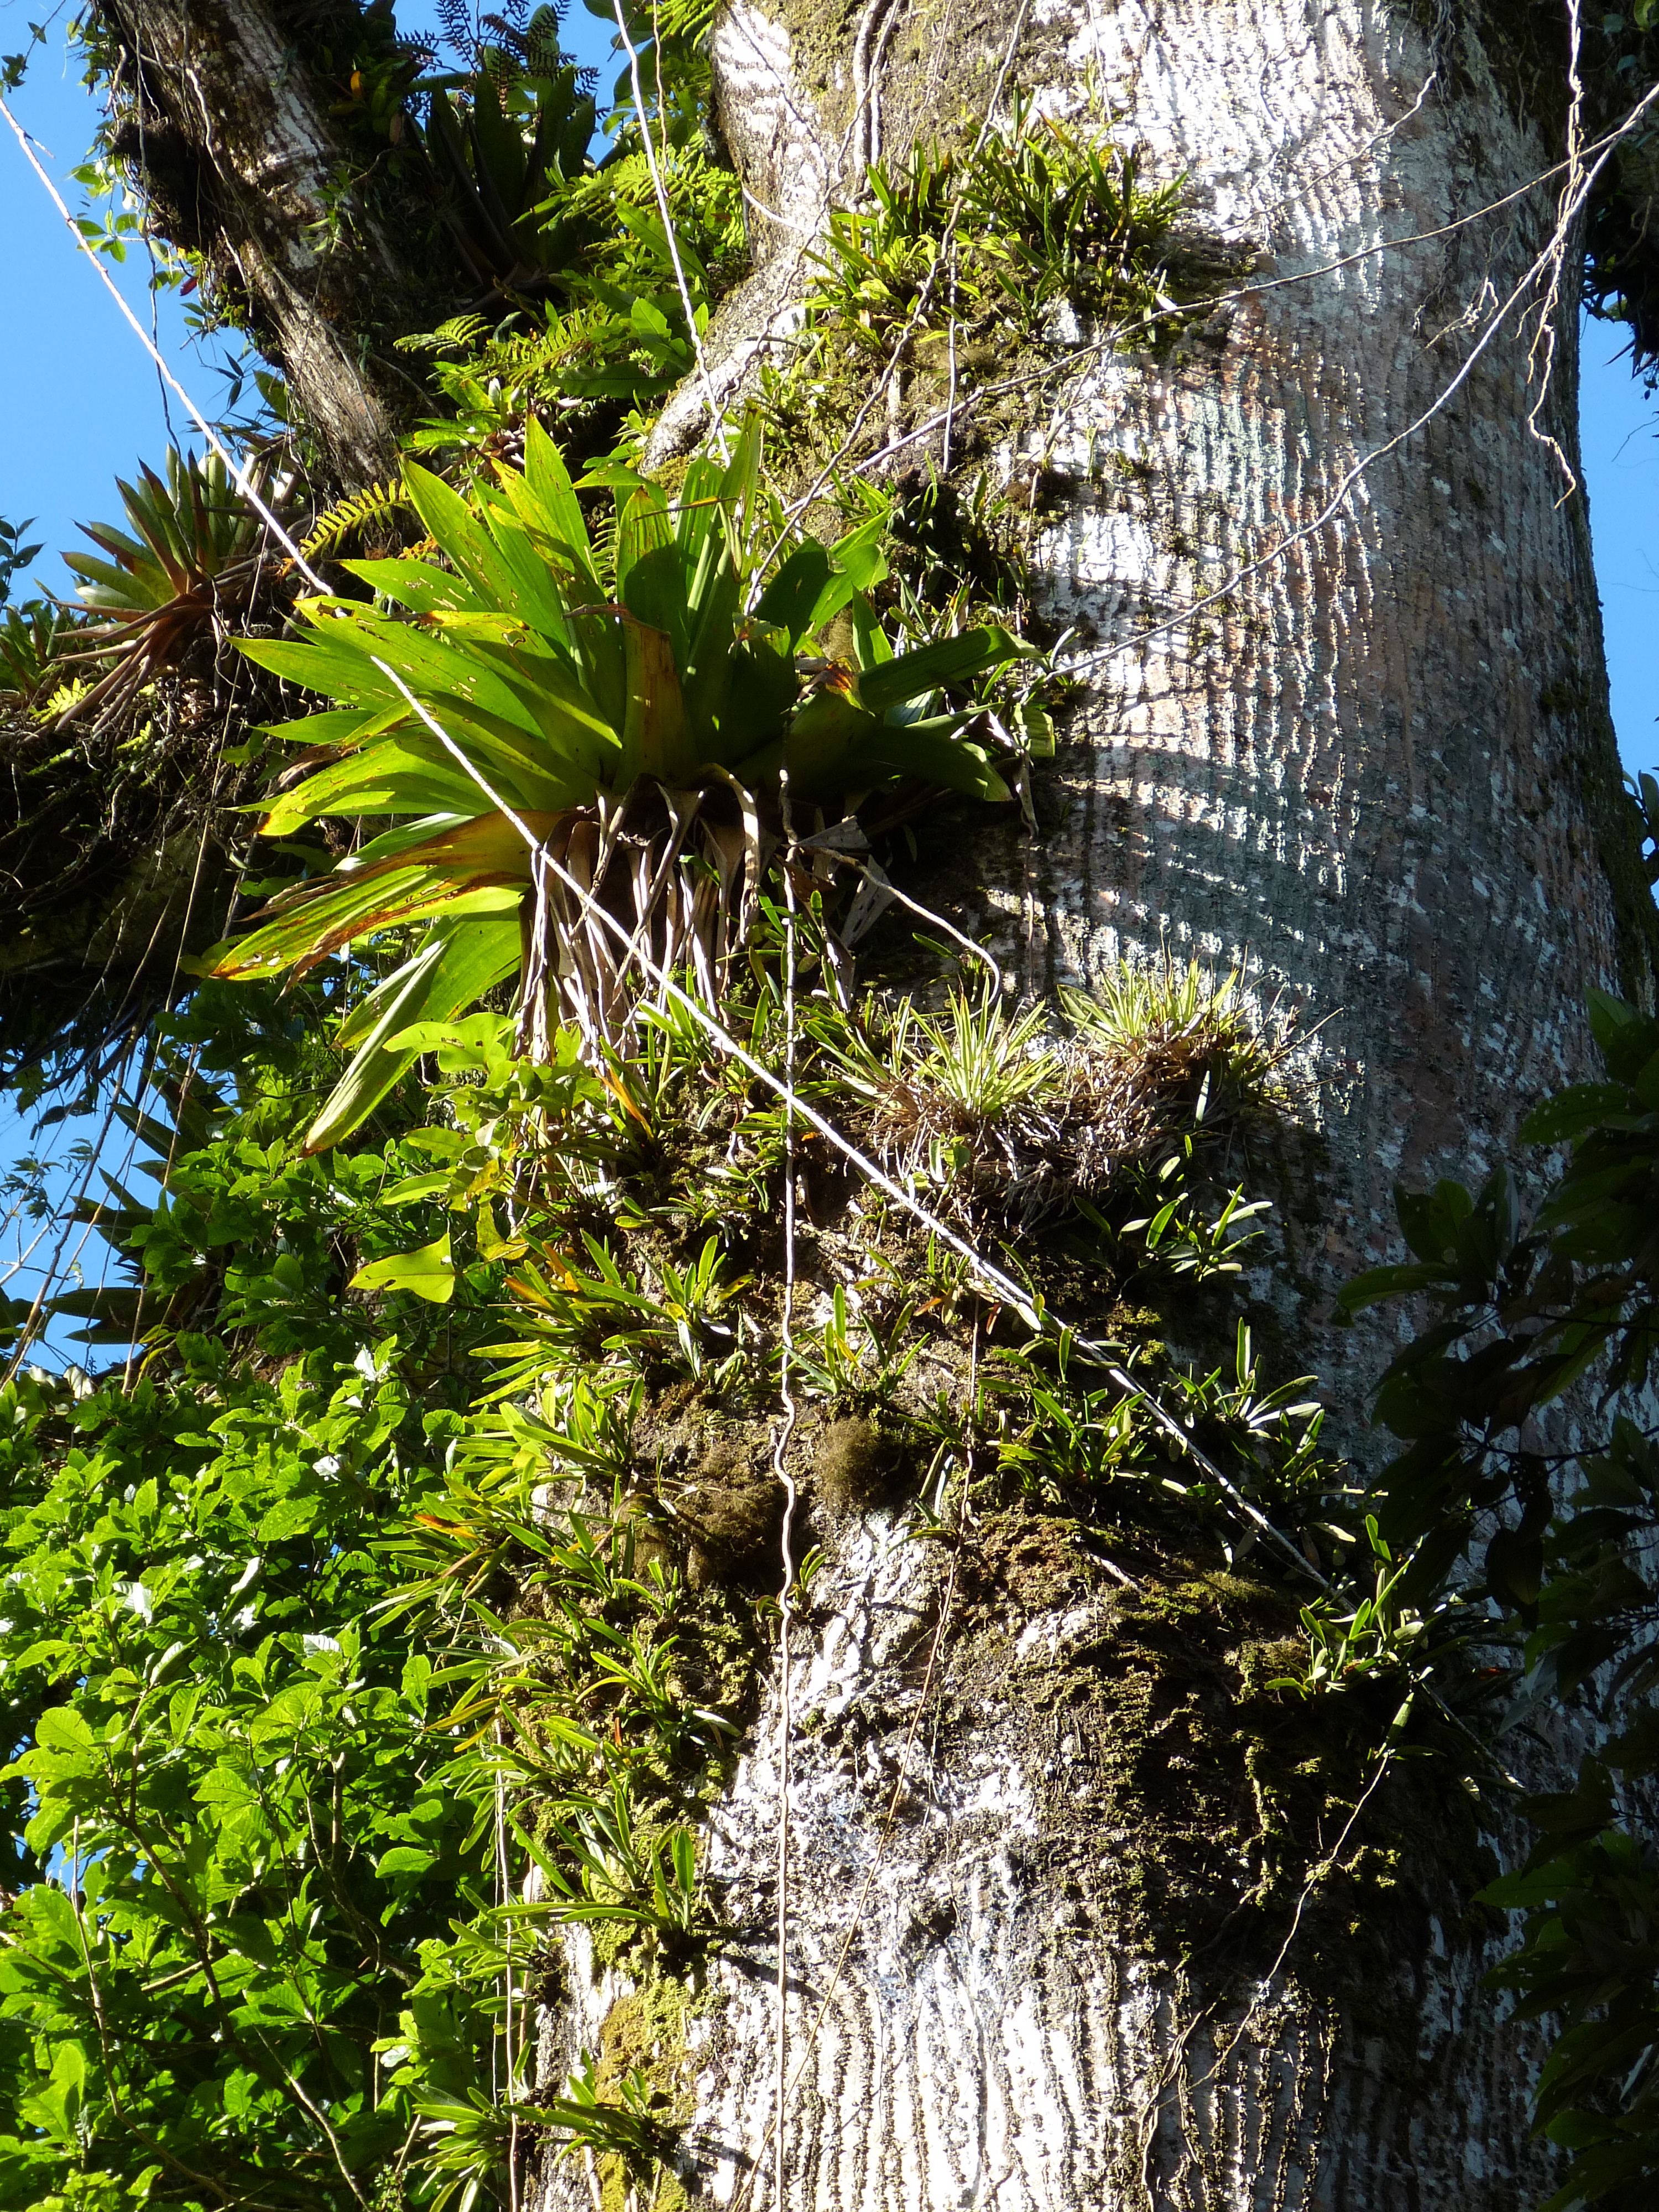
tree, forest, plant, leaf, flower, overgrown, pond, stream, green, jungle, tropical, backyard, botany, garden, flora, vegetation, rainforest, branches, woodland, habitat, yard, water feature, central america, woody plant, arecales